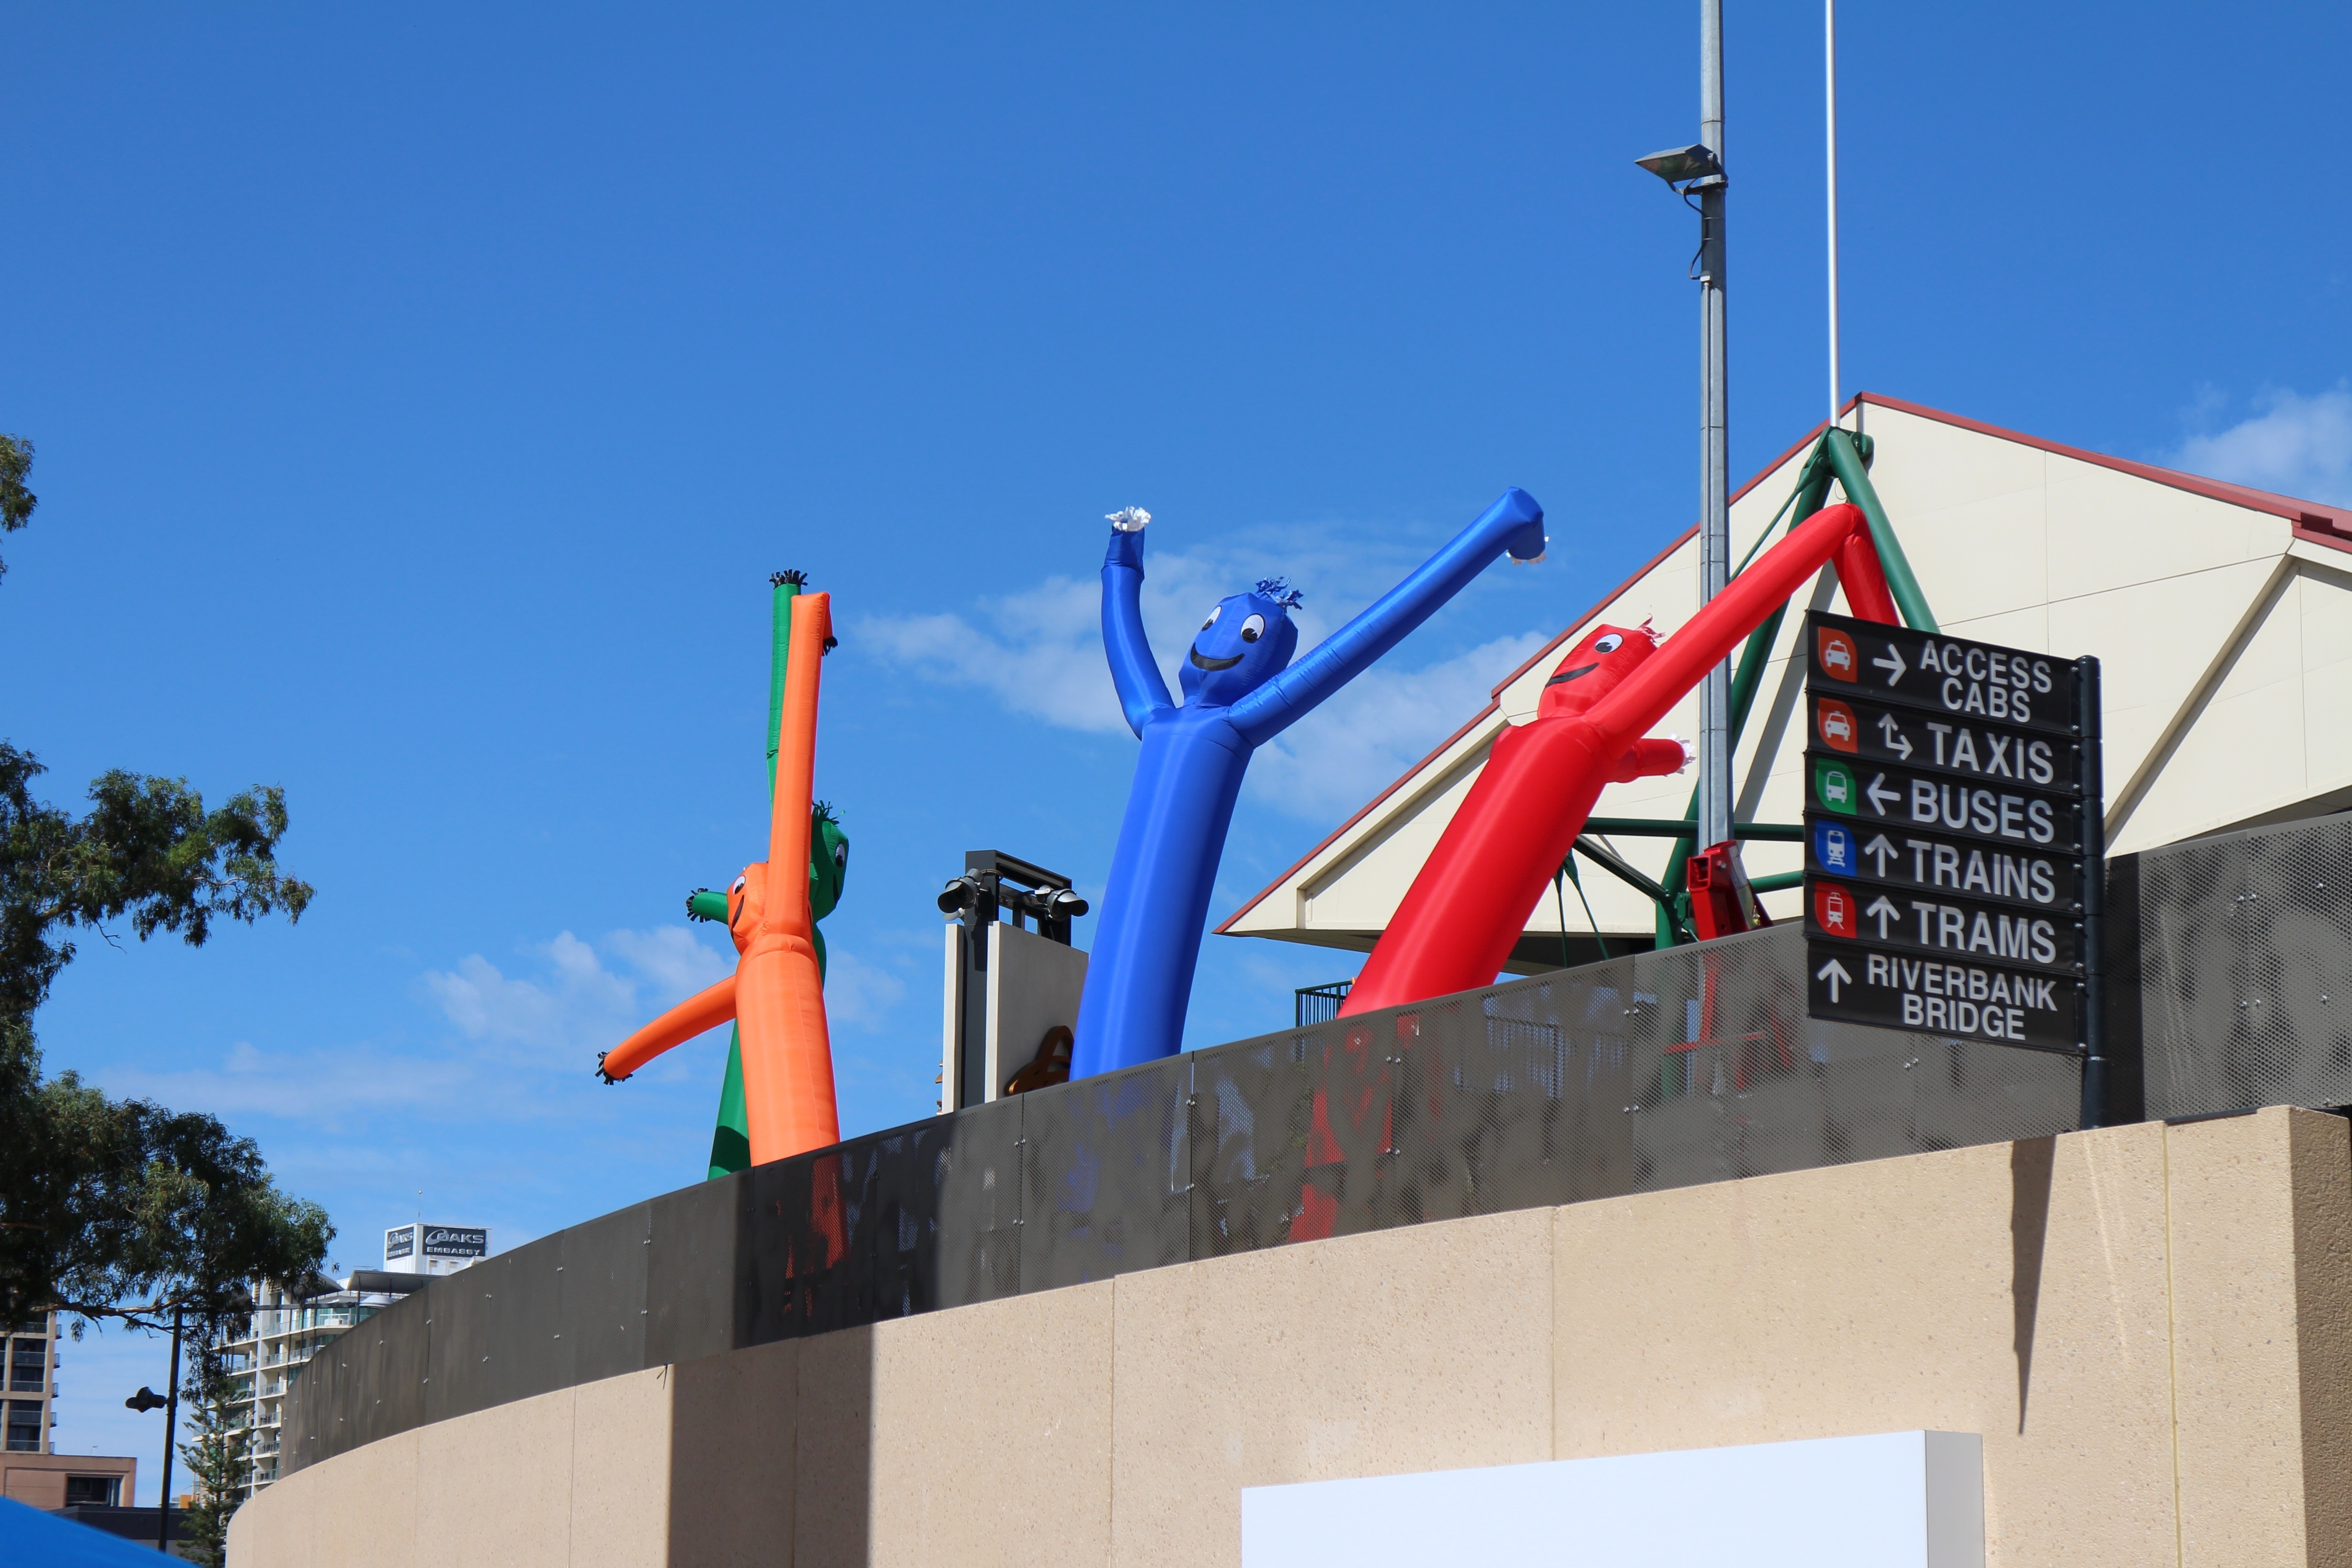
amusement park, park, signage